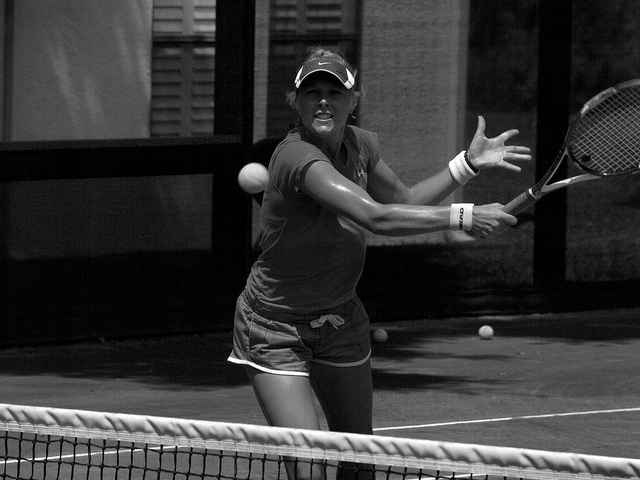
hình ảnh trắng đen của người phụ nữ đang chơi tennis